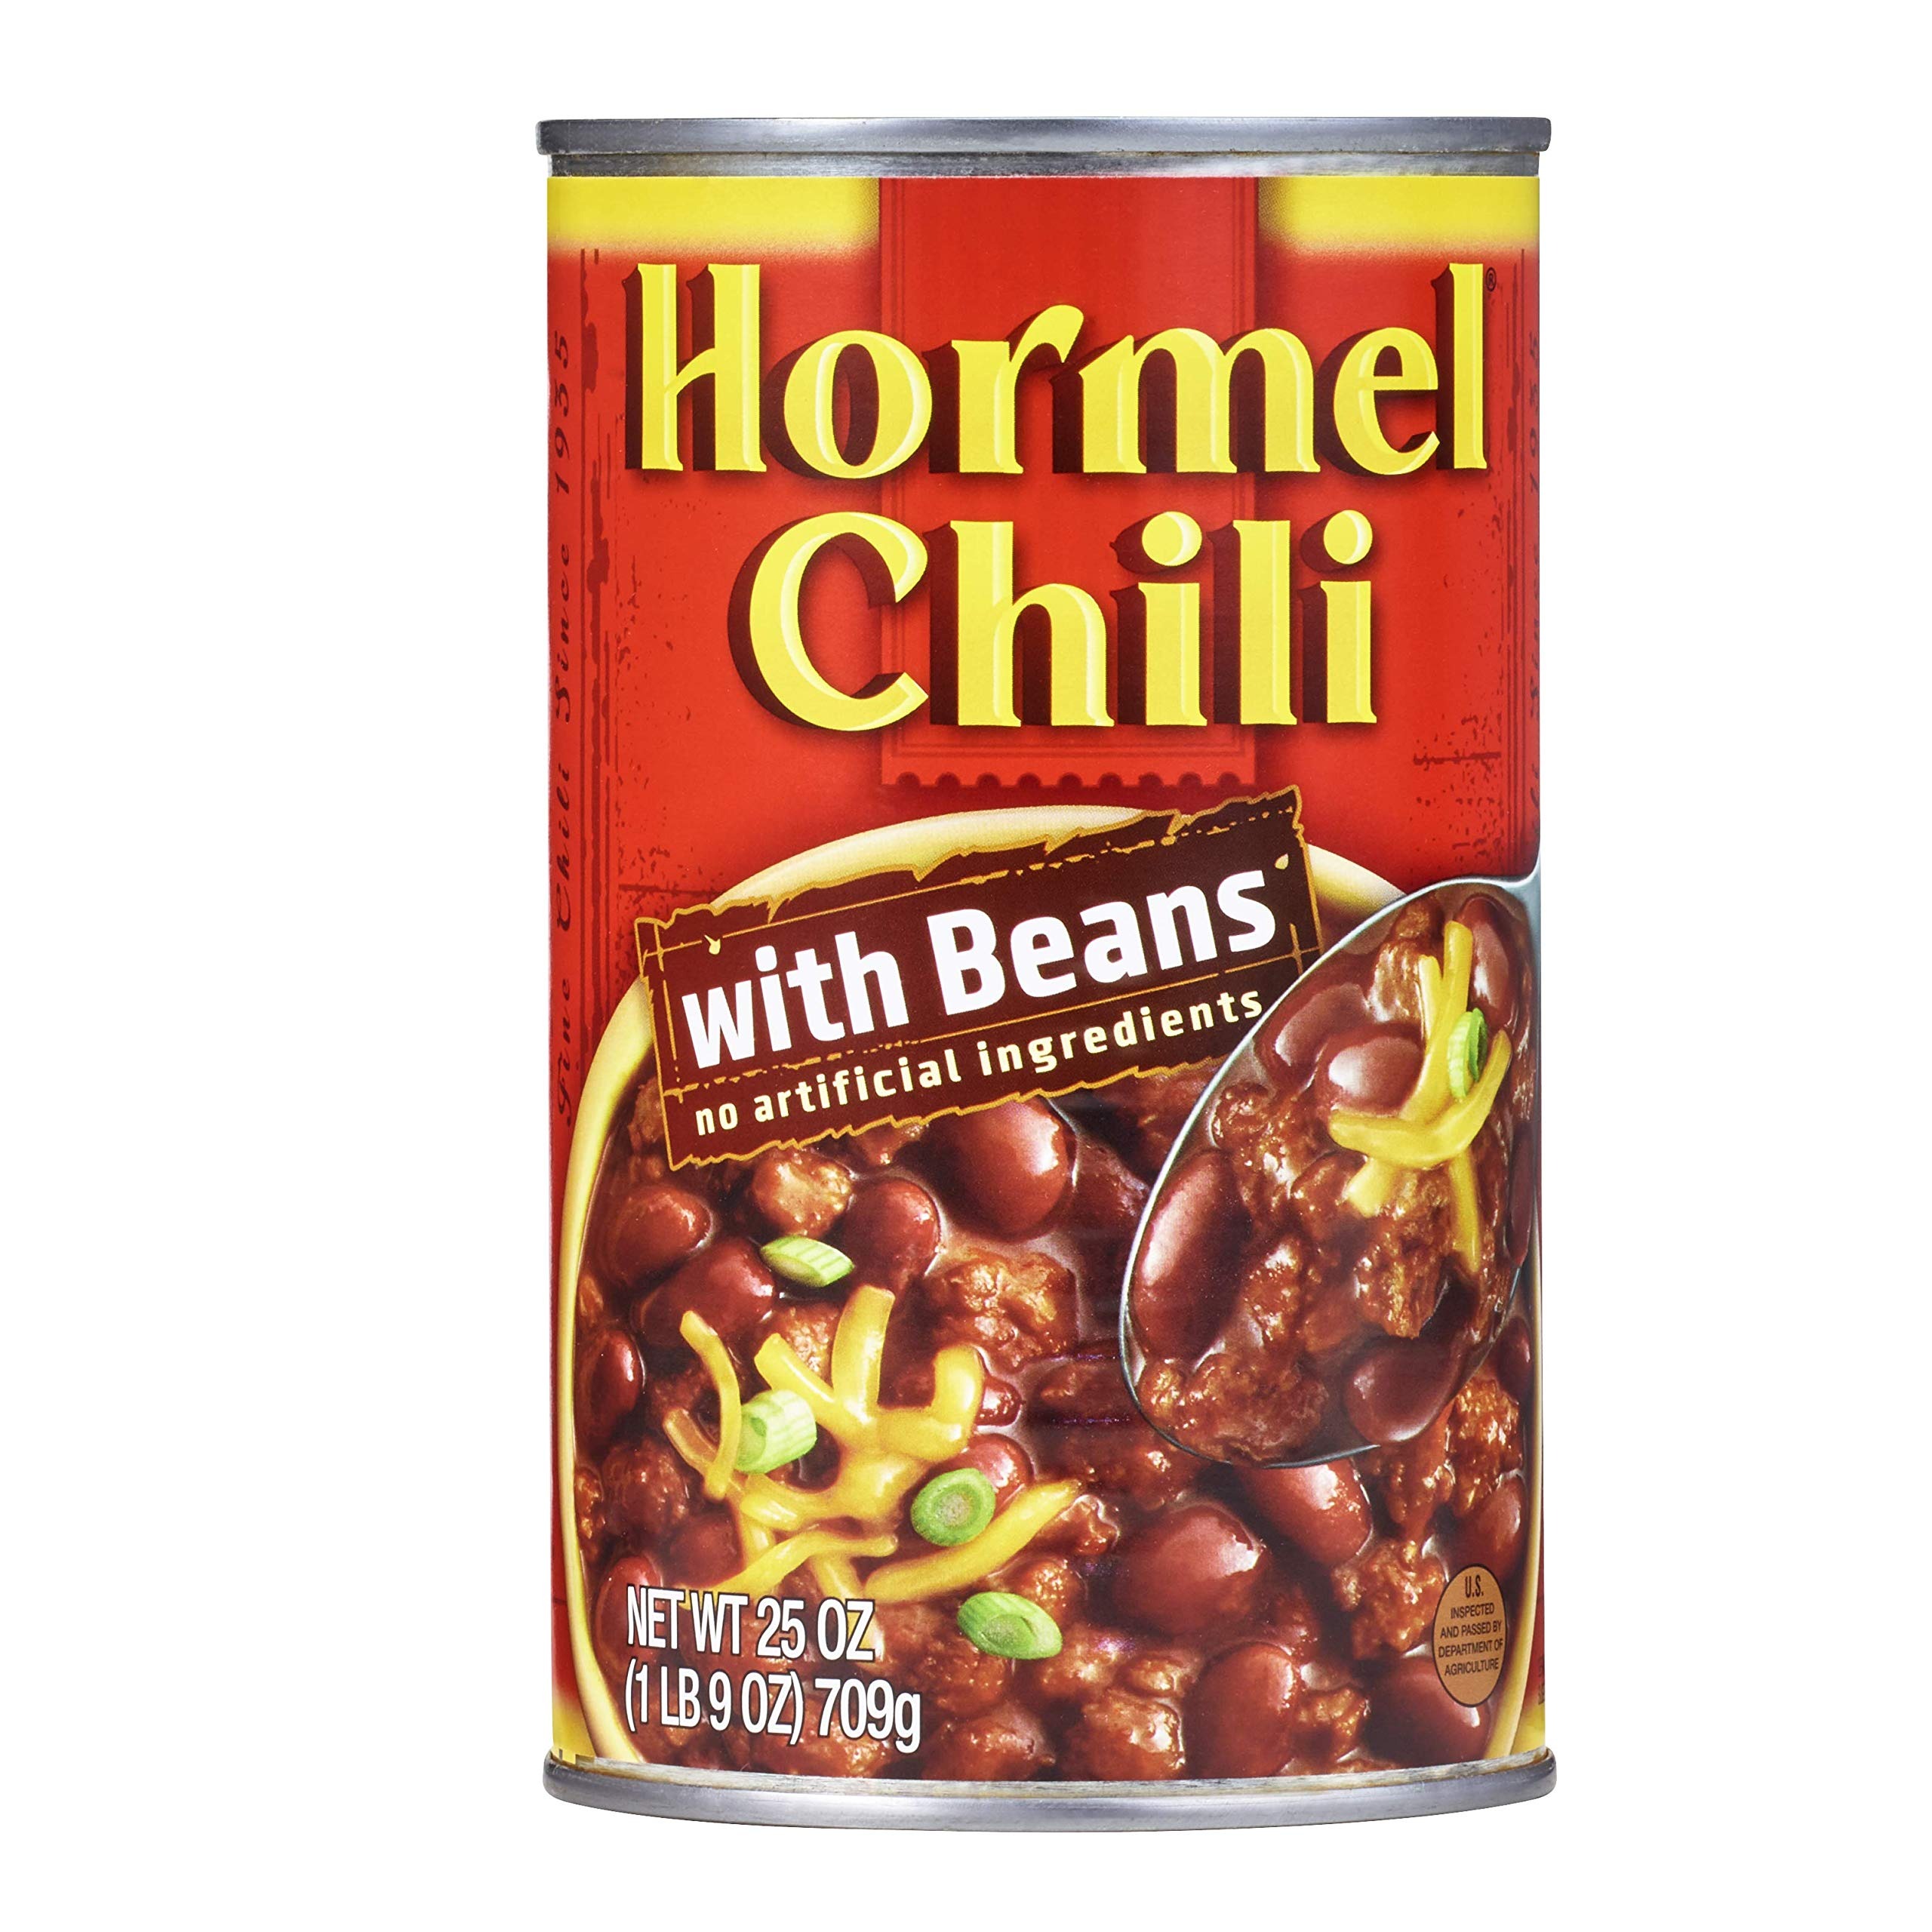
Item Name: Hormel Chili with Beans, 25 Ounce
Bullet Point 1: Classic Beef Chili: Made from a tasty, slow simmered recipe with a savory blend of spicy chili flavors and choice ingredients, this savory chili is sure to please. 17 grams of protein per serving
Bullet Point 2: Open Up and Serve: Great for quick and convenient meal prep. Our chili is gluten free with no artificial ingredients or preservatives added. Can coatings are BPA free
Bullet Point 3: Pour on the Flavor: Our chili makes a great topping for hot dogs, french fries and chips. Try it in casseroles, mac and cheese, hot dishes, enchiladas, spaghetti and more, or just enjoy it on its own
Bullet Point 4: Try Them All: We make an array of delicious chilis including with and without beans, less sodium, vegetarian, and with turkey, chicken or beef! Find the one you like best to satisfy your chili cravings
Bullet Point 5: Number 1 Selling Chili in America: Since 1936 we've brought you the tastiest canned chili, made from choice ingredients and cooked to perfection. It's no wonder we're America's favorite chili from coast to coast
Value: 25.0
Unit: Ounce

Price: 3.925